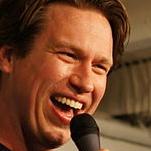
Age: 33